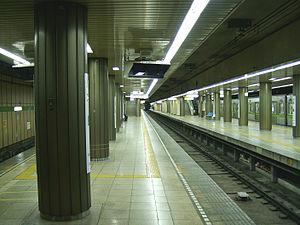
Ōjima est une station du métro de Tokyo sur la ligne Shinjuku dans l'arrondissement de Kōtō à Tokyo. Elle est exploitée par le Bureau des Transports de la Métropole de Tokyo.